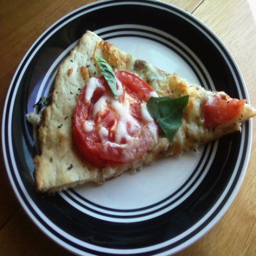
A slice of pizza sitting on a black and white plate
A PLATE OF MAGARETIA PIZZA ON A BLACK WHITE PLATE
a piece of pizza is laying on a plate
Pizza with white sauce, tomato and basil on a plate
A single slice of pizza on a black and white plate.